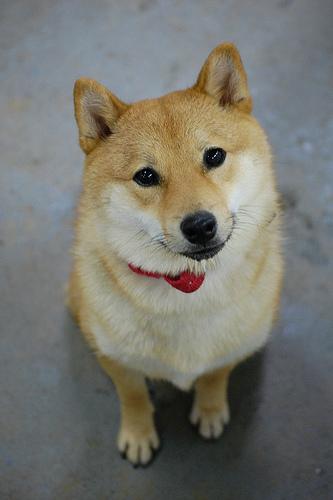
Breed: shiba inu